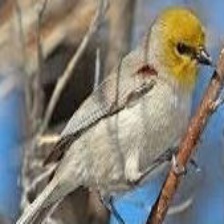
Species: VERDIN
Scientific name: AURIPARUS FLAVICEPS